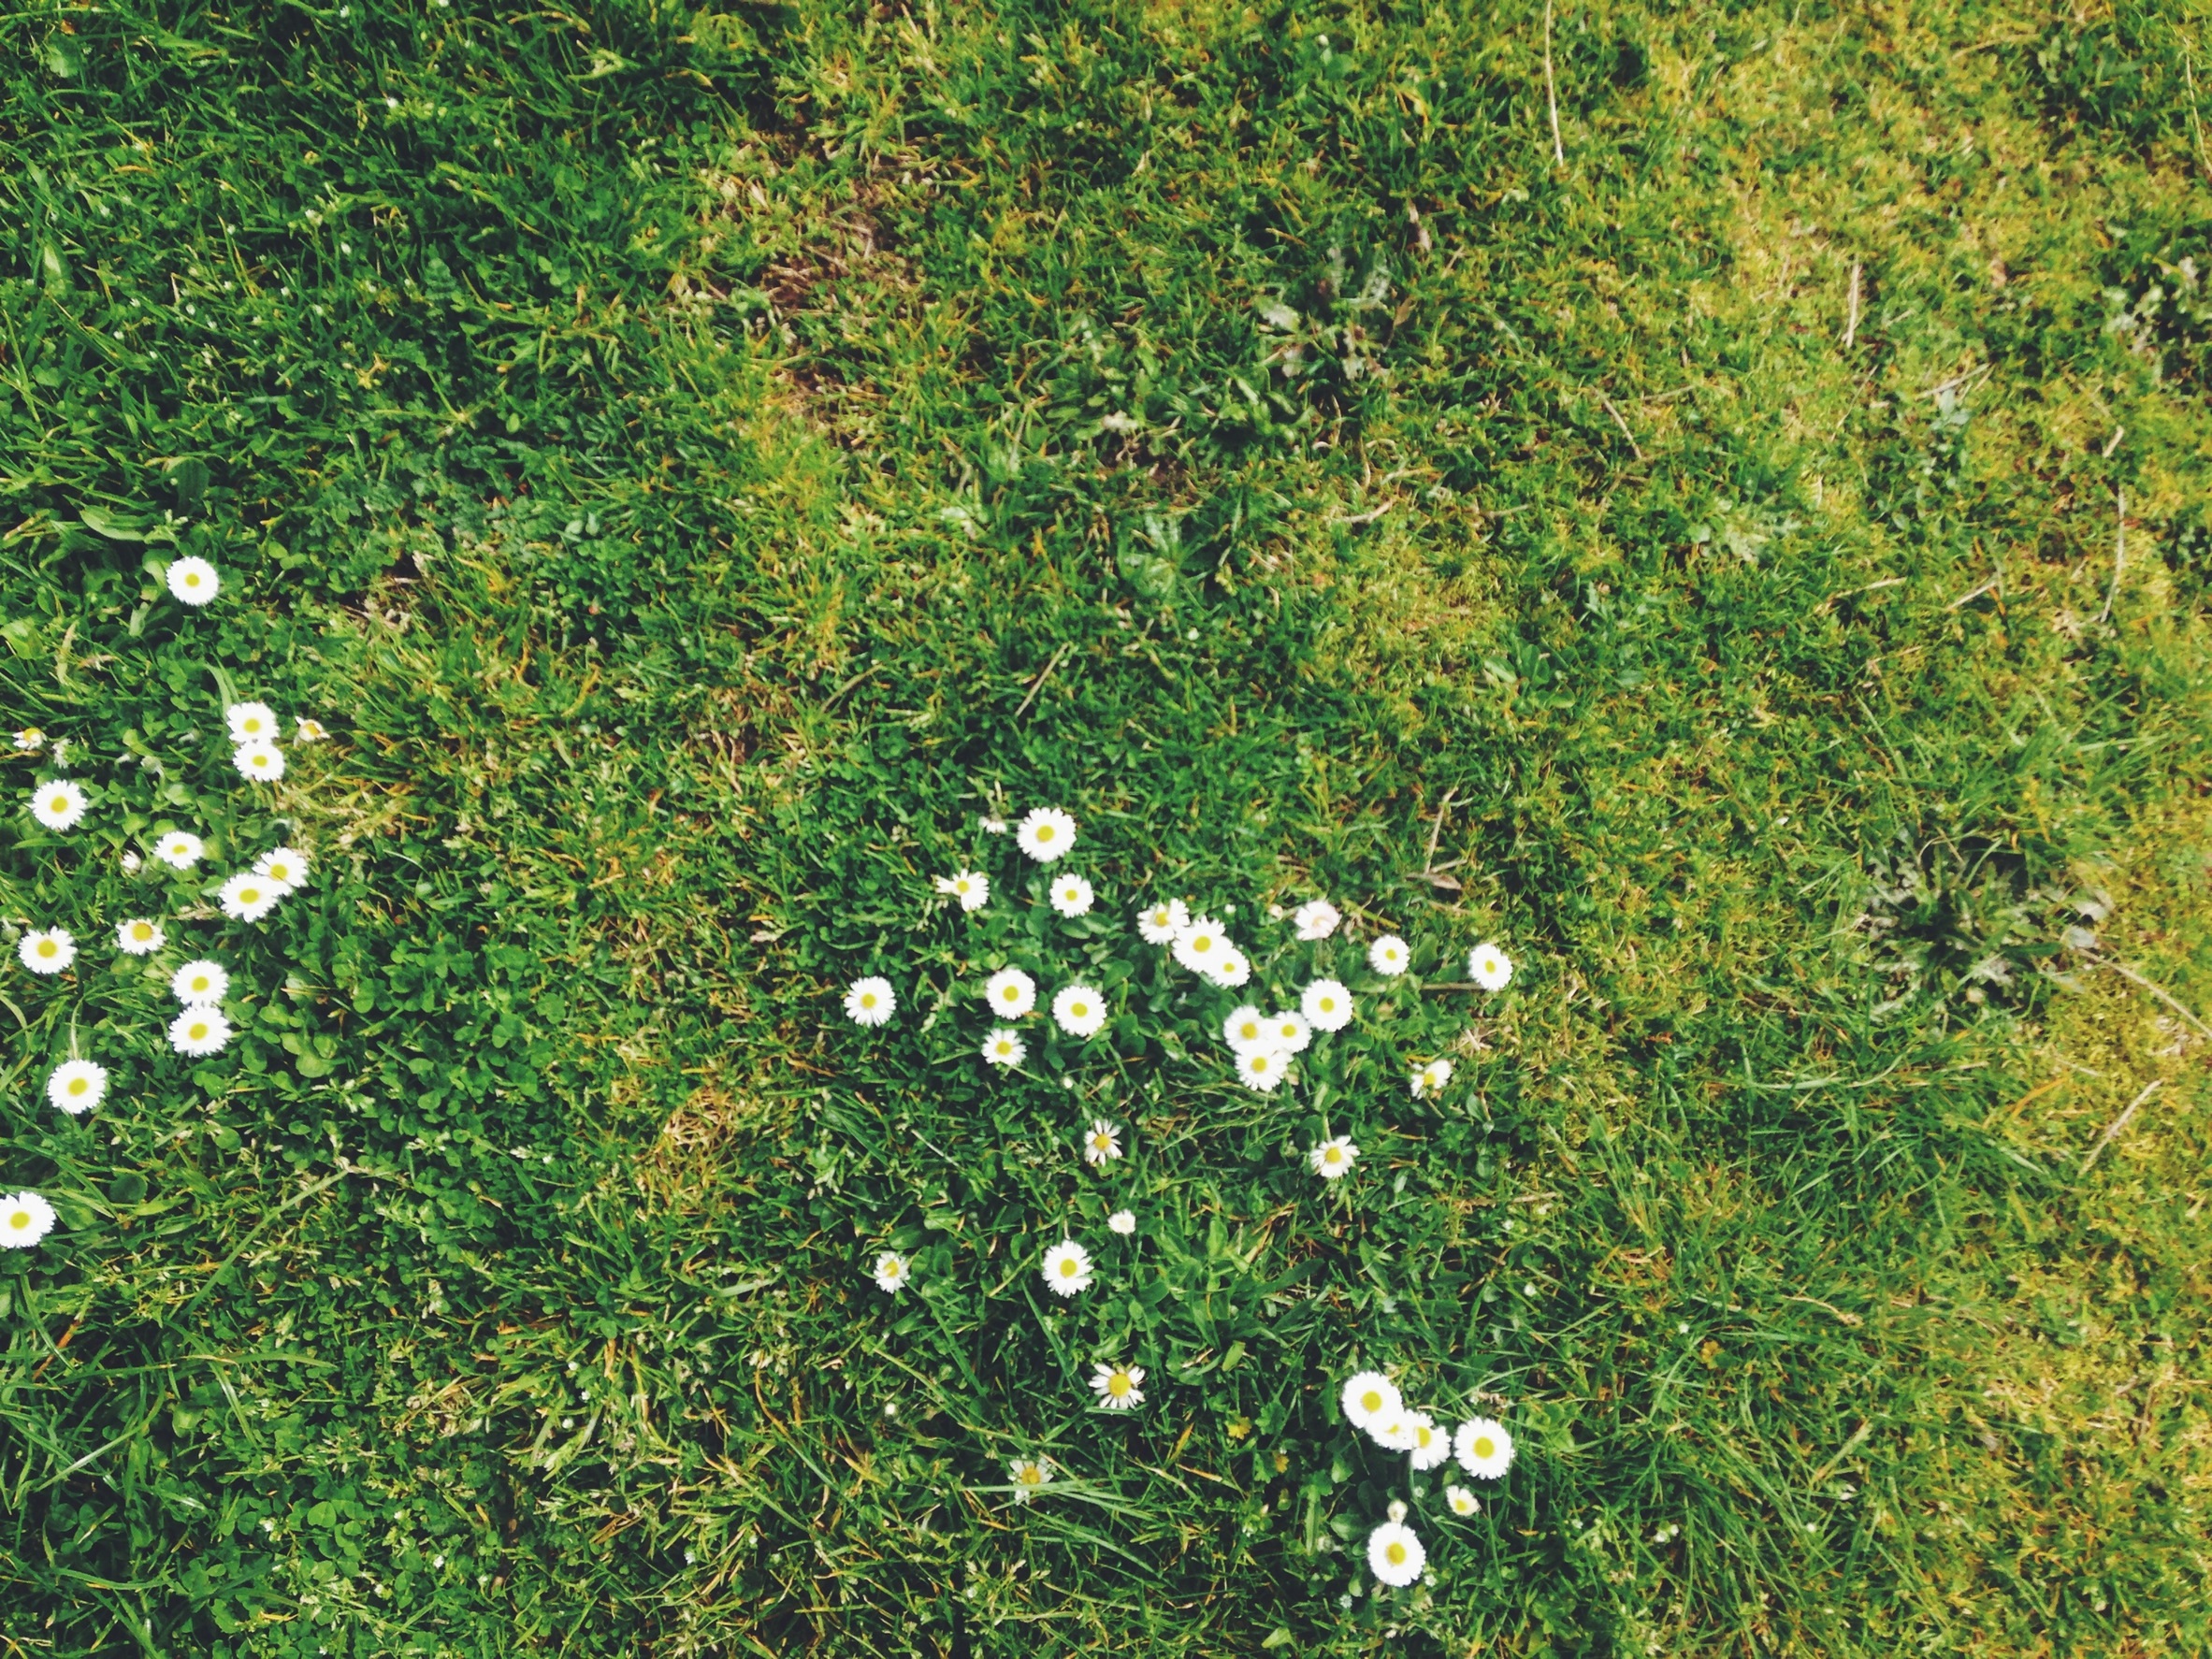
tree, grass, plant, lawn, meadow, leaf, flower, daisy, green, evergreen, botany, garden, flora, wildflower, flowers, vegetation, shrub, daisies, woodland, ecosystem, flowering plant, land plant